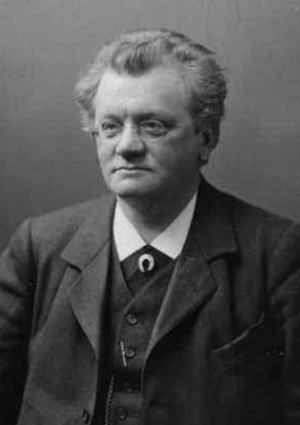
Siegfried Langgaard
Siegfried Victor Langgaard var en dansk pianist og komponist og var far til Rued Langgaard.